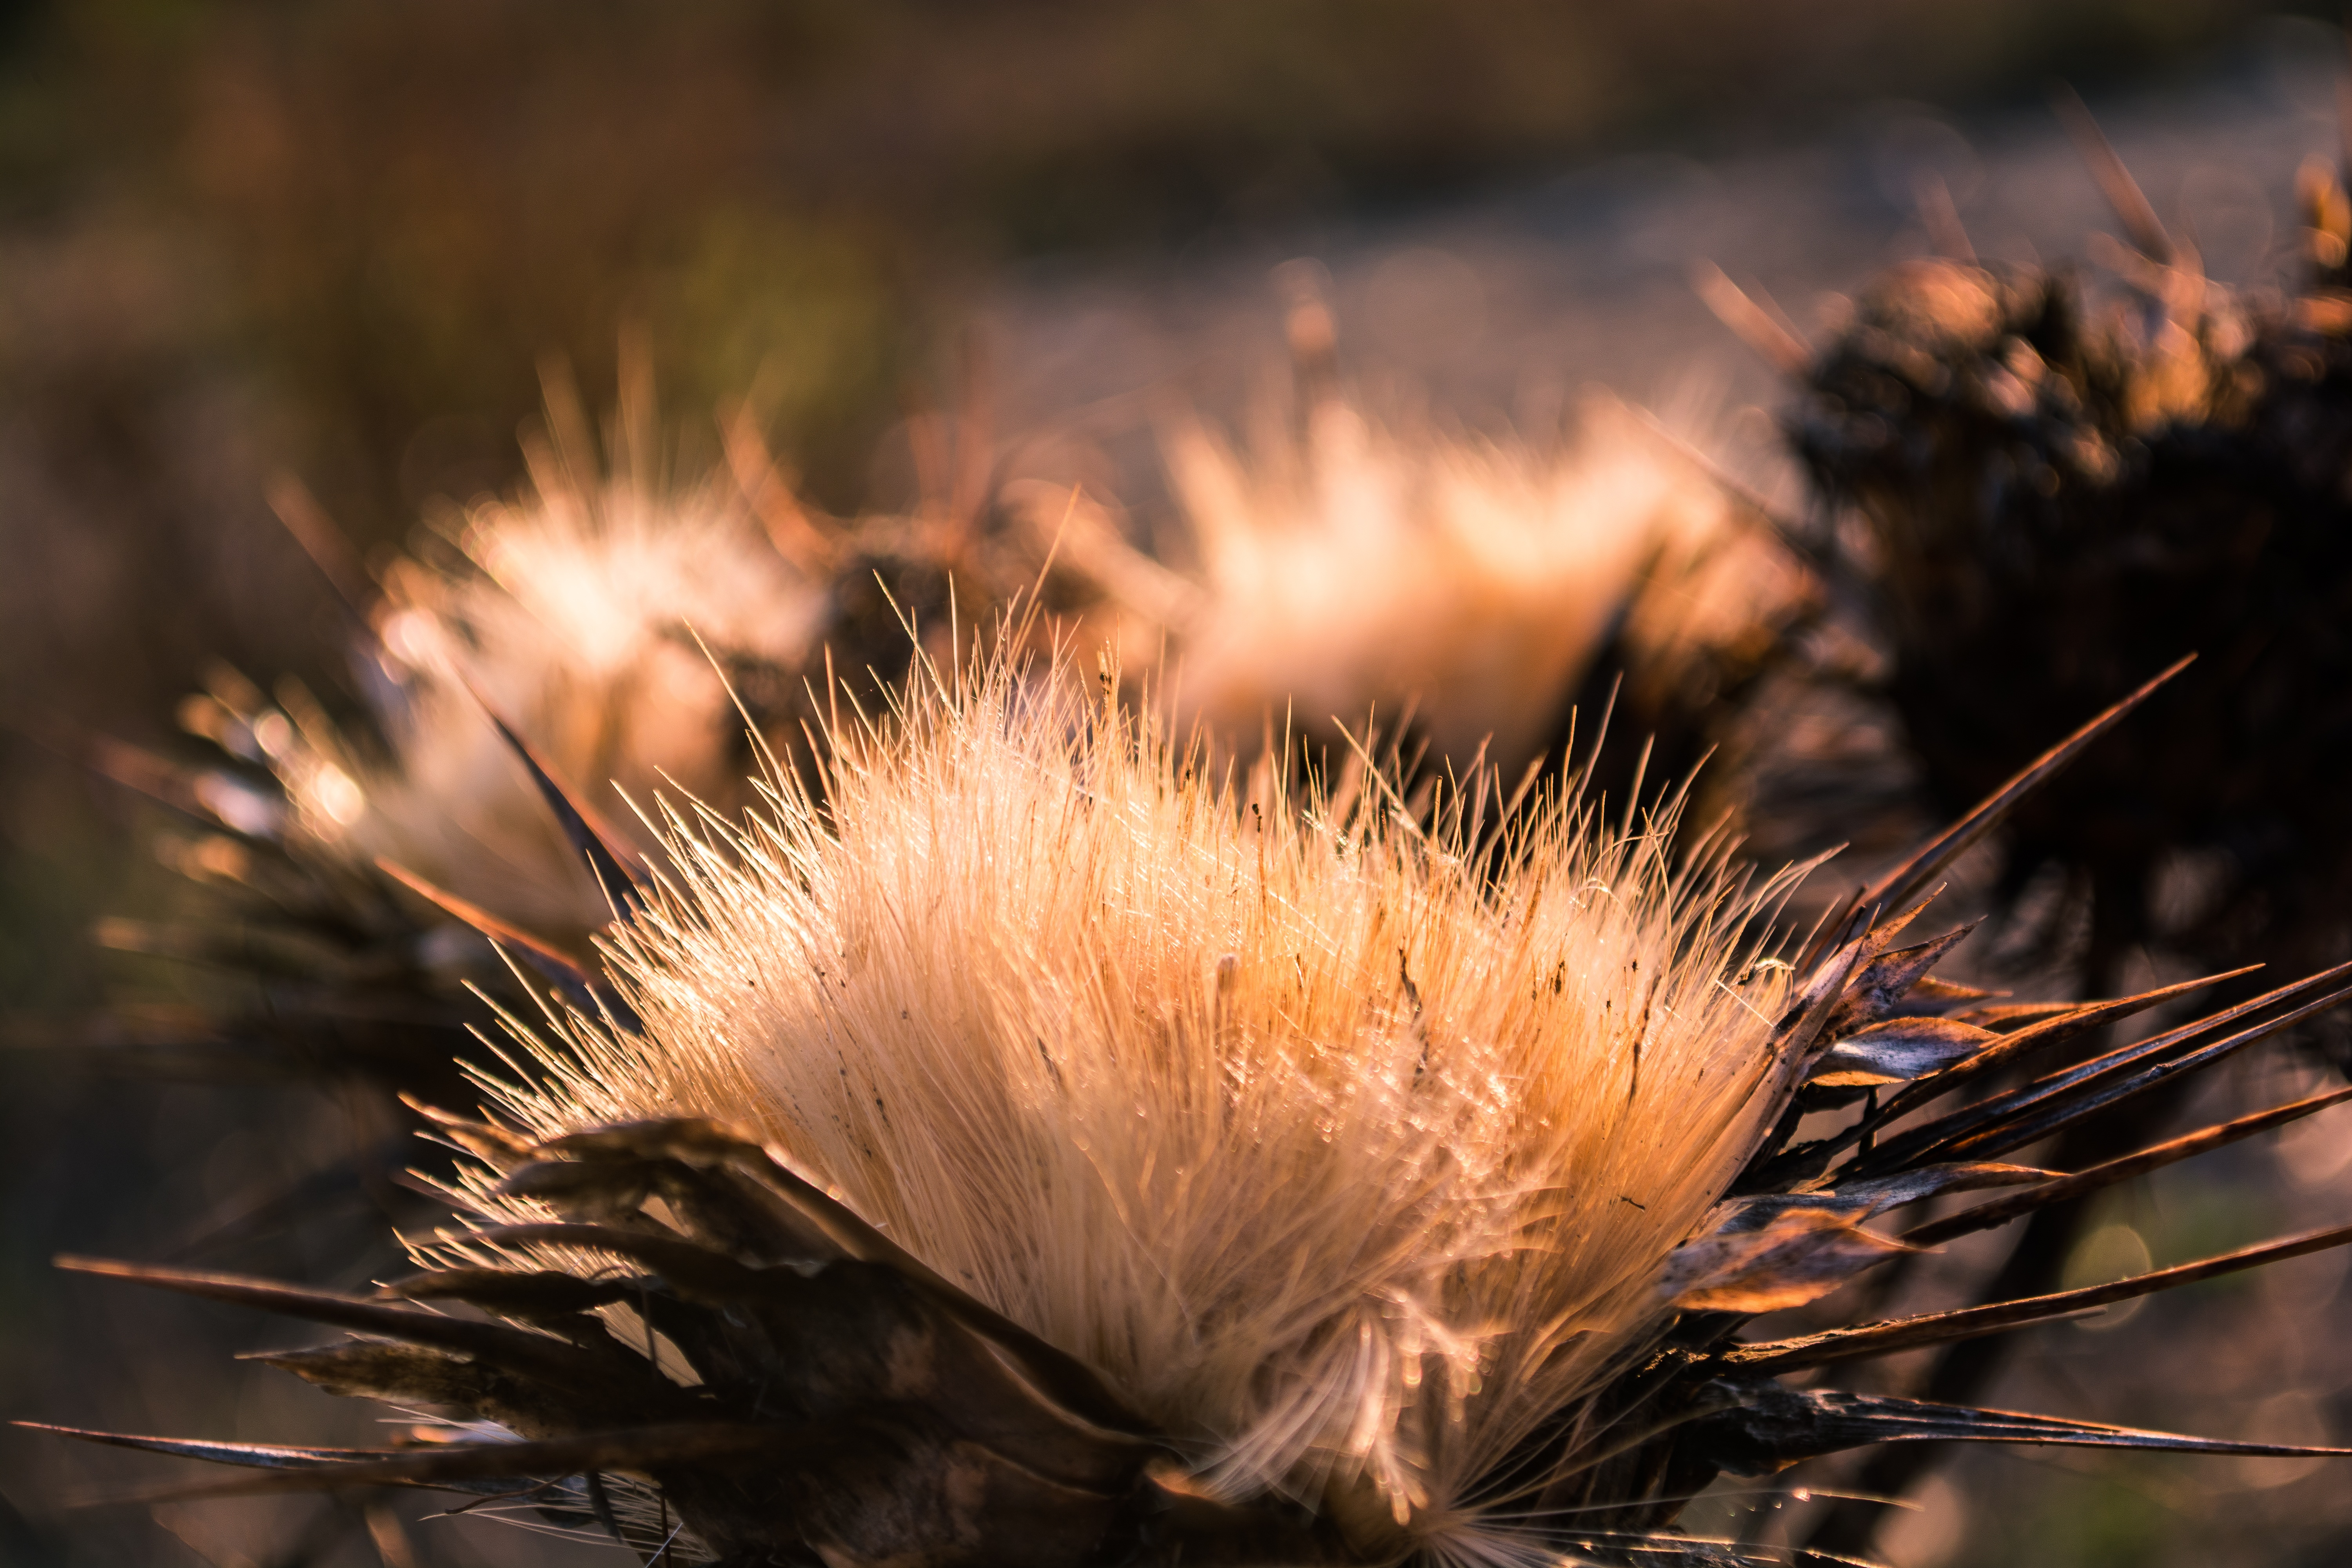
nature, grass, branch, plant, photography, leaf, flower, wildlife, autumn, flora, fauna, close up, macro photography, grass family, thorns spines and prickles